Decadent movement

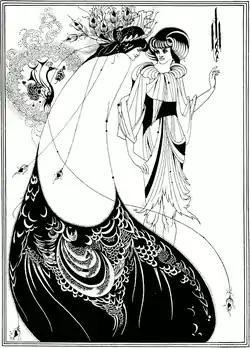
Aubrey Beardsley, "The Peacock Skirt", illustration for Oscar Wilde's "Salome", 1892

Capitalizing on the momentum of Huysmans' work, Anatole Baju founded the magazine "Le Décadent" in 1886, an effort to define and organize the Decadent movement in a formal way. This group of writers did not only look to escape the boredom of the banal, but they sought to shock, scandalize, and subvert the expectations and values of society, believing that such freedom and creative experimentation would improve humanity.